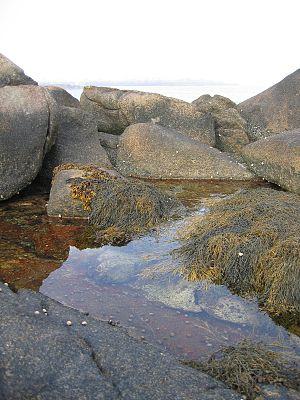
On appelle couramment mare résiduelle les petites mares d'eau stagnante formés dans des cavités rocheuses ou vaseuses après le passage d'une marée. Ce phénomène se retrouve largement dans les littoraux des zones côtières des mers tempérées mais l'on peut le retrouver, bien que moins couramment, sur les côtes des mers chaudes et des grandes étendues d'eau douce.
Un étage en océanographie est une zone bathymétrique littorale marquée par des types de peuplements benthiques, depuis le haut de la zone d'influence des embruns jusqu'à la fin du plateau continental.